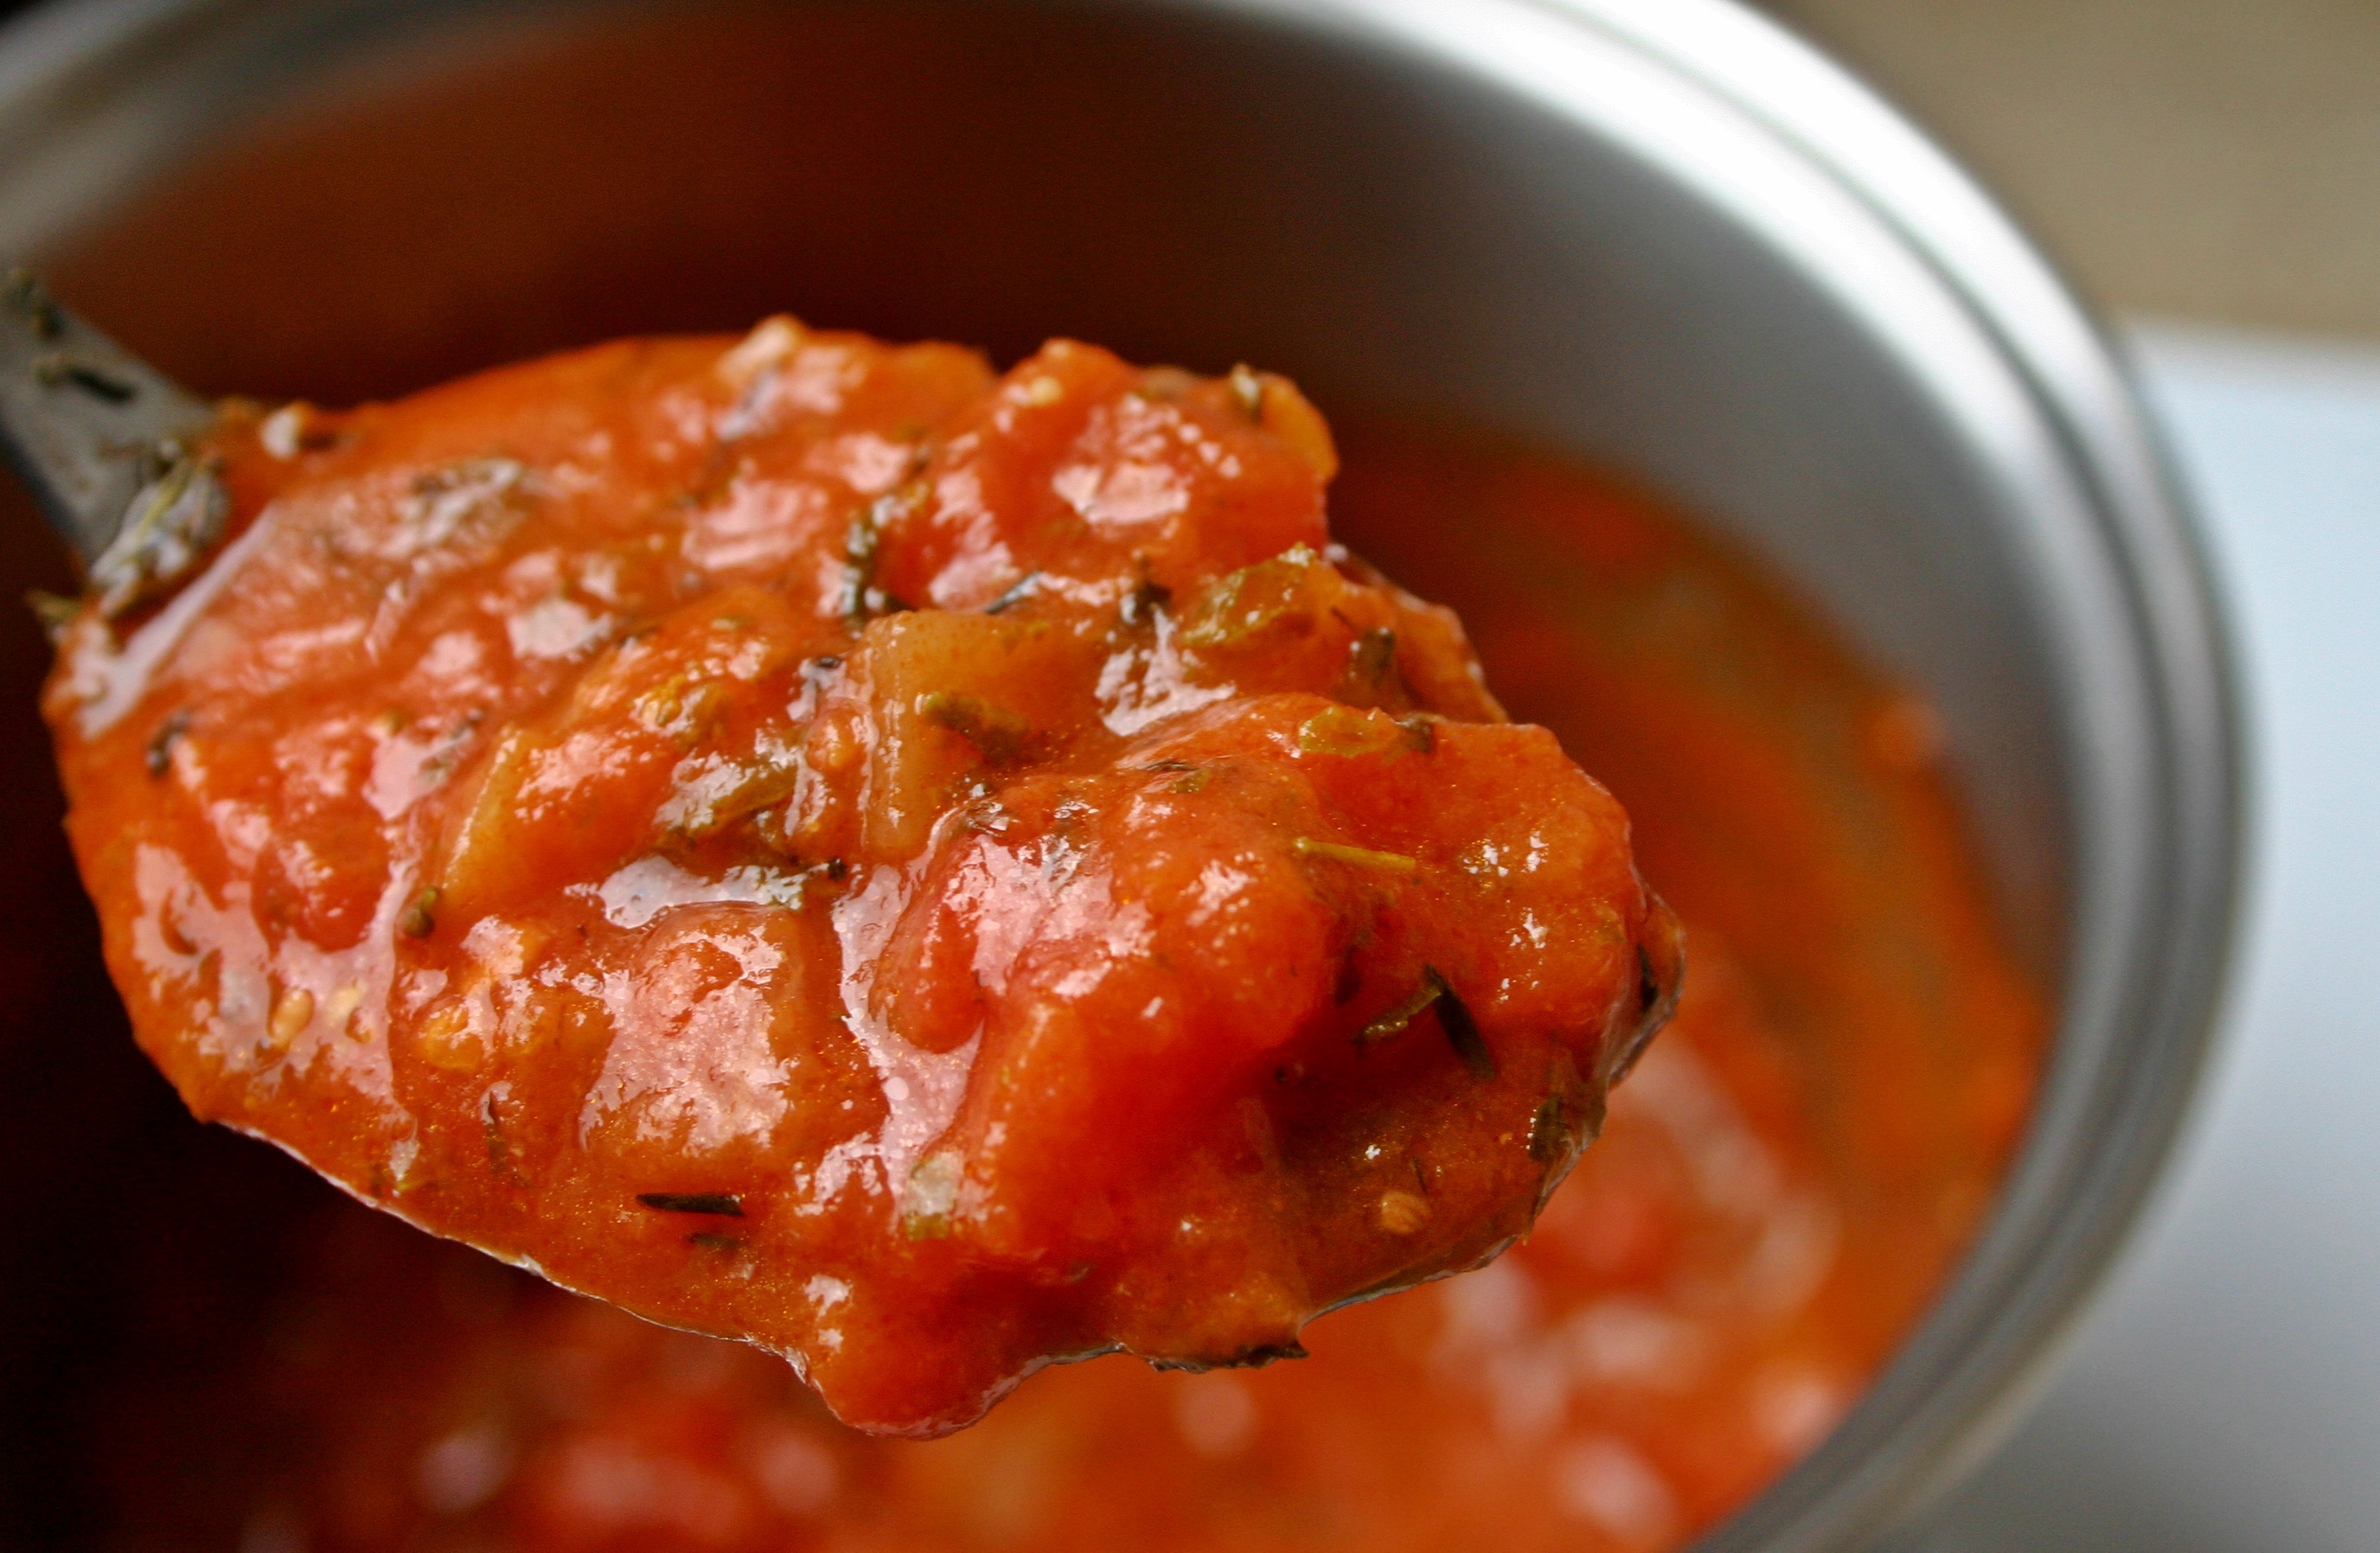
dish, food, red, produce, vegetable, healthy, meat, cuisine, sauce, soup, spoon, tomato, asian food, vegetables, vegan, vegetarian, vitamins, herbs, vegetable soup, flowering plant, vegetable sauce, tomato sauce, land plant, tomato soup